Victoria Hospital (London, Ontario)

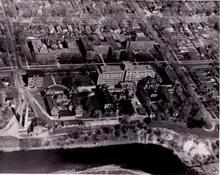
Aerial view of the former Victoria Hospital site c. 1945 on South Street. The hospital is at centre.

Growth of the city led to hospital overcrowding in the late nineteenth century. The hospital added a small expansion in 1890, however it was clear that the building would not be adequate for the city's long-term needs.